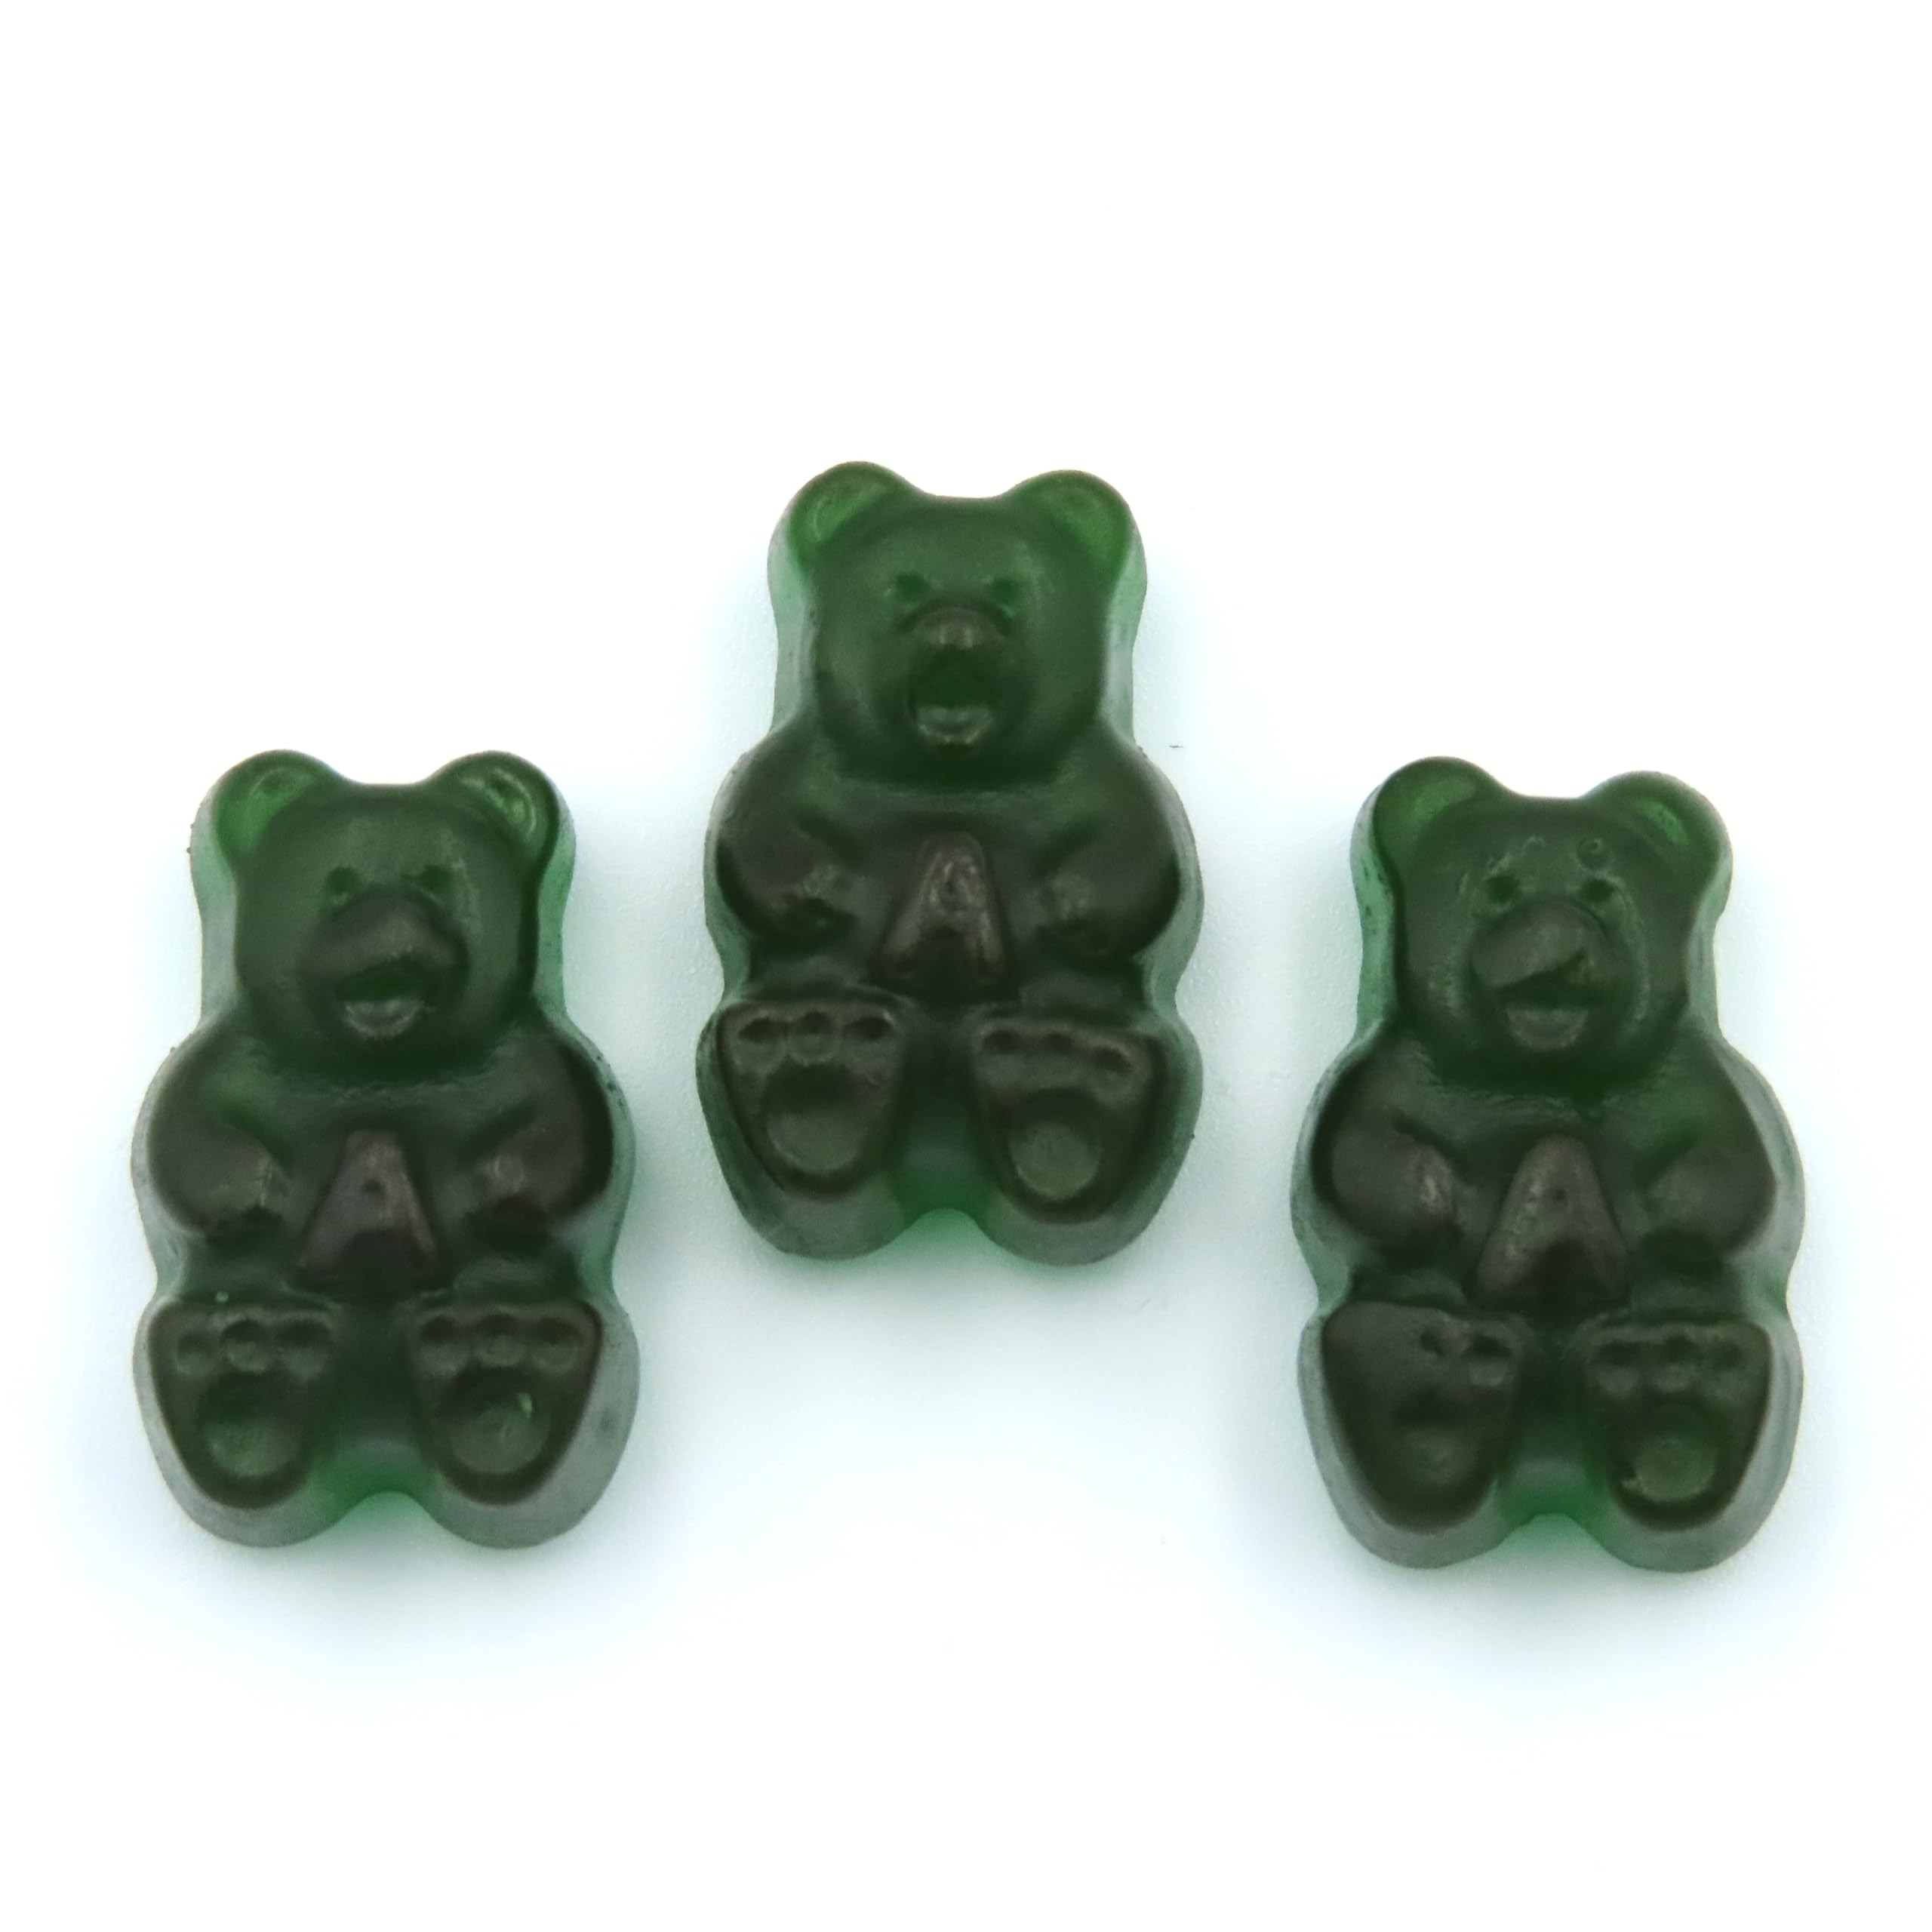
Item Name: Beulah's Apple Crisp Gummy Bears, 5 Pound Bag, 600 Pieces of Candy
Bullet Point 1: Apple Flavored Gummy Bears
Bullet Point 2: Sweet Taste
Bullet Point 3: Great for Parties
Product Description: Take a bite out of the orchard with our Apple Crisp Gummy Bears. These gummies are bursting with sweet apple flavor, offering a deliciously chewy treat that’s hard to resist. Perfect for snacking on the go or sharing with friends, these gummy bears bring the taste of crisp apples to your fingertips.
Value: 80.0
Unit: Ounce

Price: 37.06